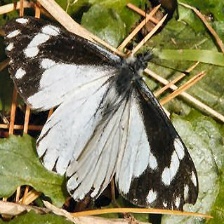
Species: PINE WHITE
Butterfly family (ImageNet category): cabbage_butterfly